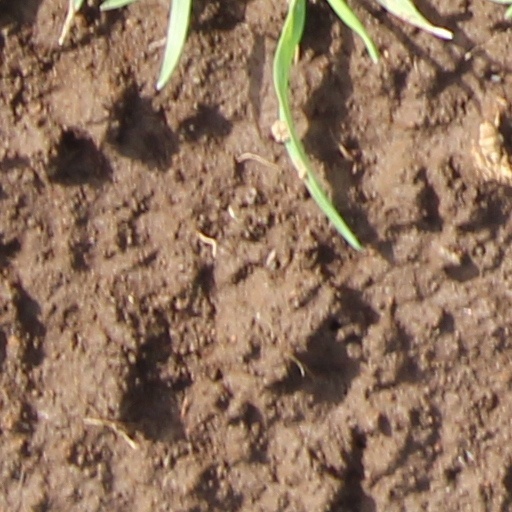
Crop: wheat